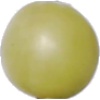
Label: Grape White 2